Göttingen station

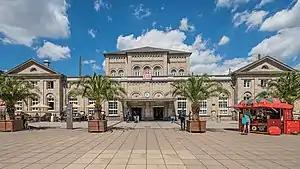
Station building and station forecourt

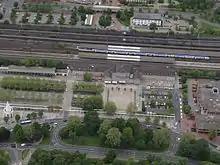
Aerial view

Göttingen railway station, known in German as Bahnhof Göttingen, is an InterCityExpress stop on Germany's domestic long-distance rail network and the only passenger station of the city of Göttingen. Built in 1854 as the terminus of the Hanoverian Southern Railway, the station lies west of the medieval town centre. The station today has four platform islands each with two through tracks. In addition there is a through track for goods traffic between the station building and the platforms.